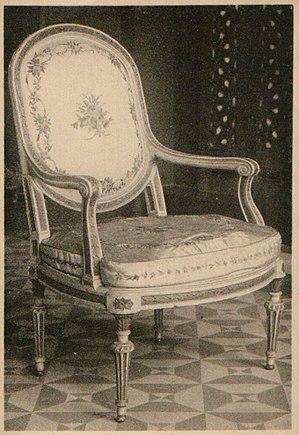
Ancienne carte postale russe illustrant un fauteuil en bois sculpté, dit fauteuil ""à la Reine"" (à dossier plat) en médaillon avec accotoirs terminés en volute, de style louis-seize"